219

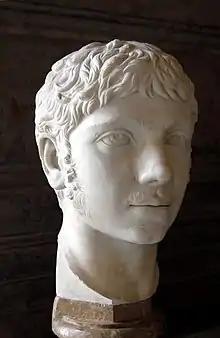
Emperor Elagabalus

Year 219 (CCXIX) was a common year starting on Friday of the Julian calendar. At the time, it was known in Rome as the Year of the Consulship of Antonius and Sacerdos (or, less frequently, year 972 "Ab urbe condita"). The denomination 219 for this year has been used since the early medieval period, when the Anno Domini calendar era became the prevalent method in Europe for naming years.